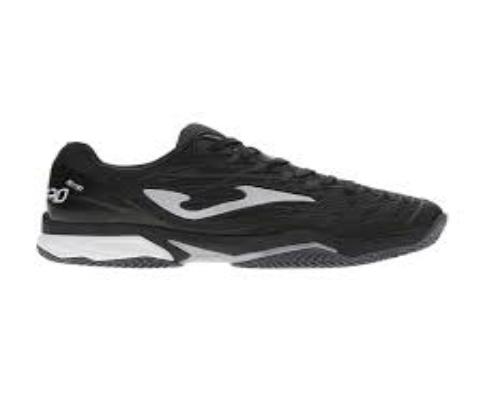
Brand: Joma-1
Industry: Clothes